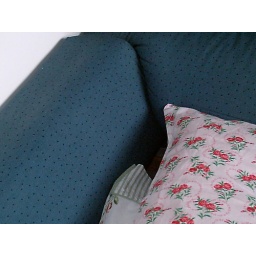
... there is a rose under my pillow ...